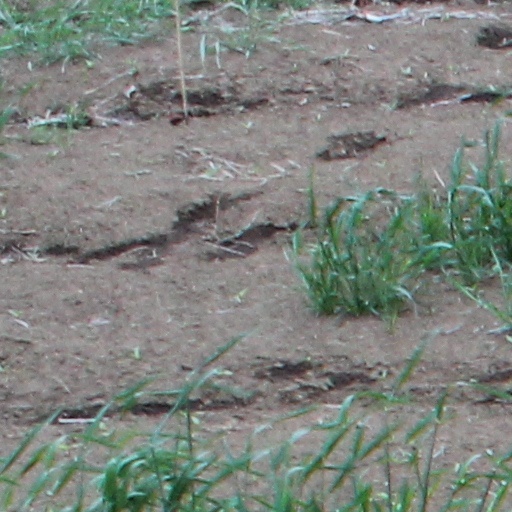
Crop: wheat